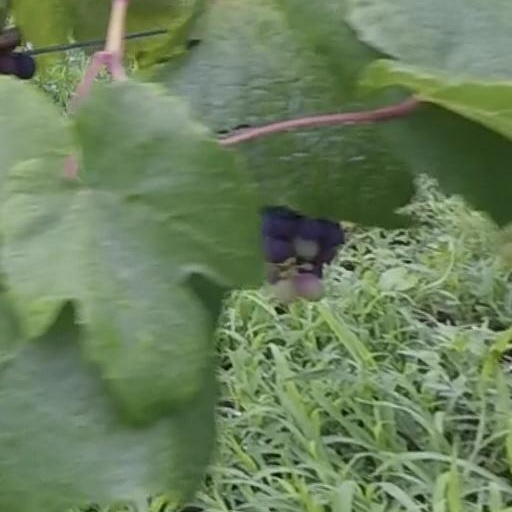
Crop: grape